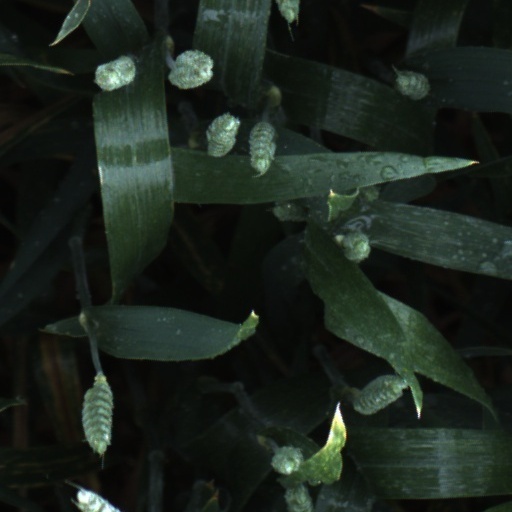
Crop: wheat